John Billing

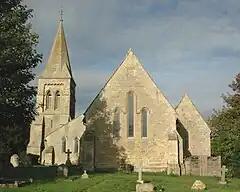
St. Giles' parish church, Tetsworth (1855)

Until at least 1854, Billing practiced in Reading, Berkshire, where he was Borough Surveyor. Billing addressed a meeting of the 1849–50 session of the Oxford Architectural Society on the subject of ""Parsonage Houses"".